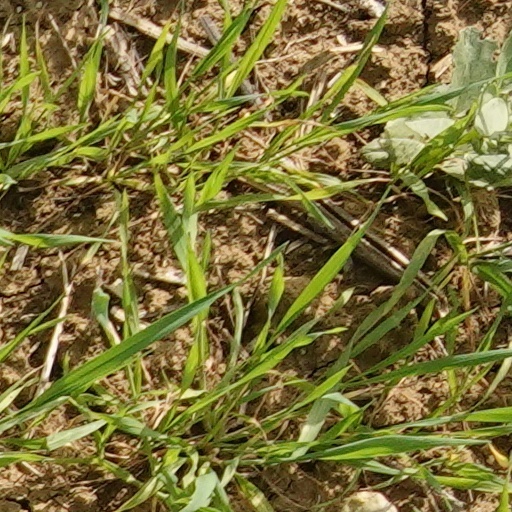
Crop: wheat